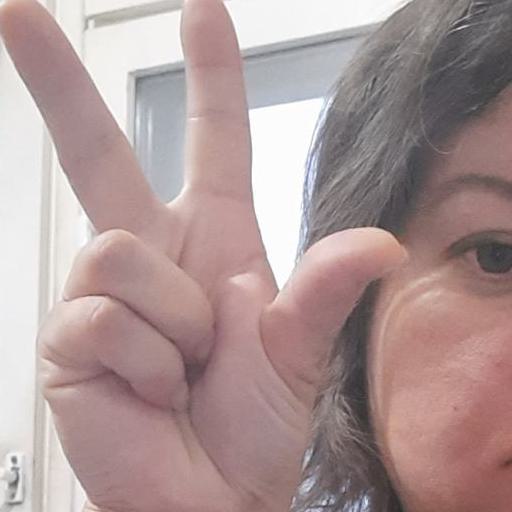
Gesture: three2